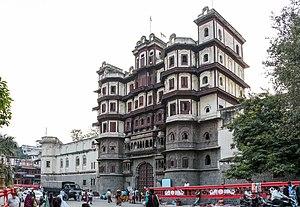
Le Rajwada Palace à Indore, Inde
À la veille de l'indépendance de l'Inde et du Pakistan en 1947, le Raj britannique comptait 562 États princiers.